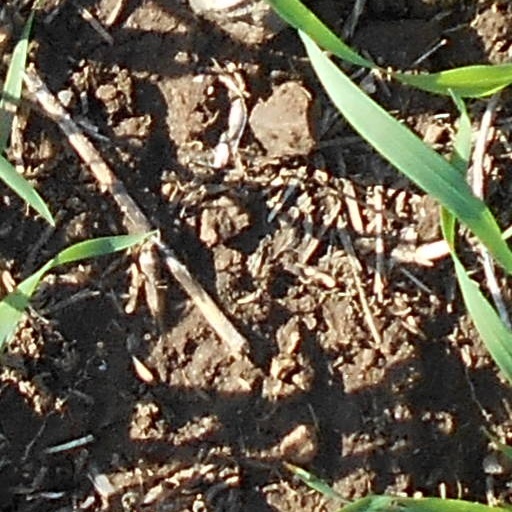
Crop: wheat